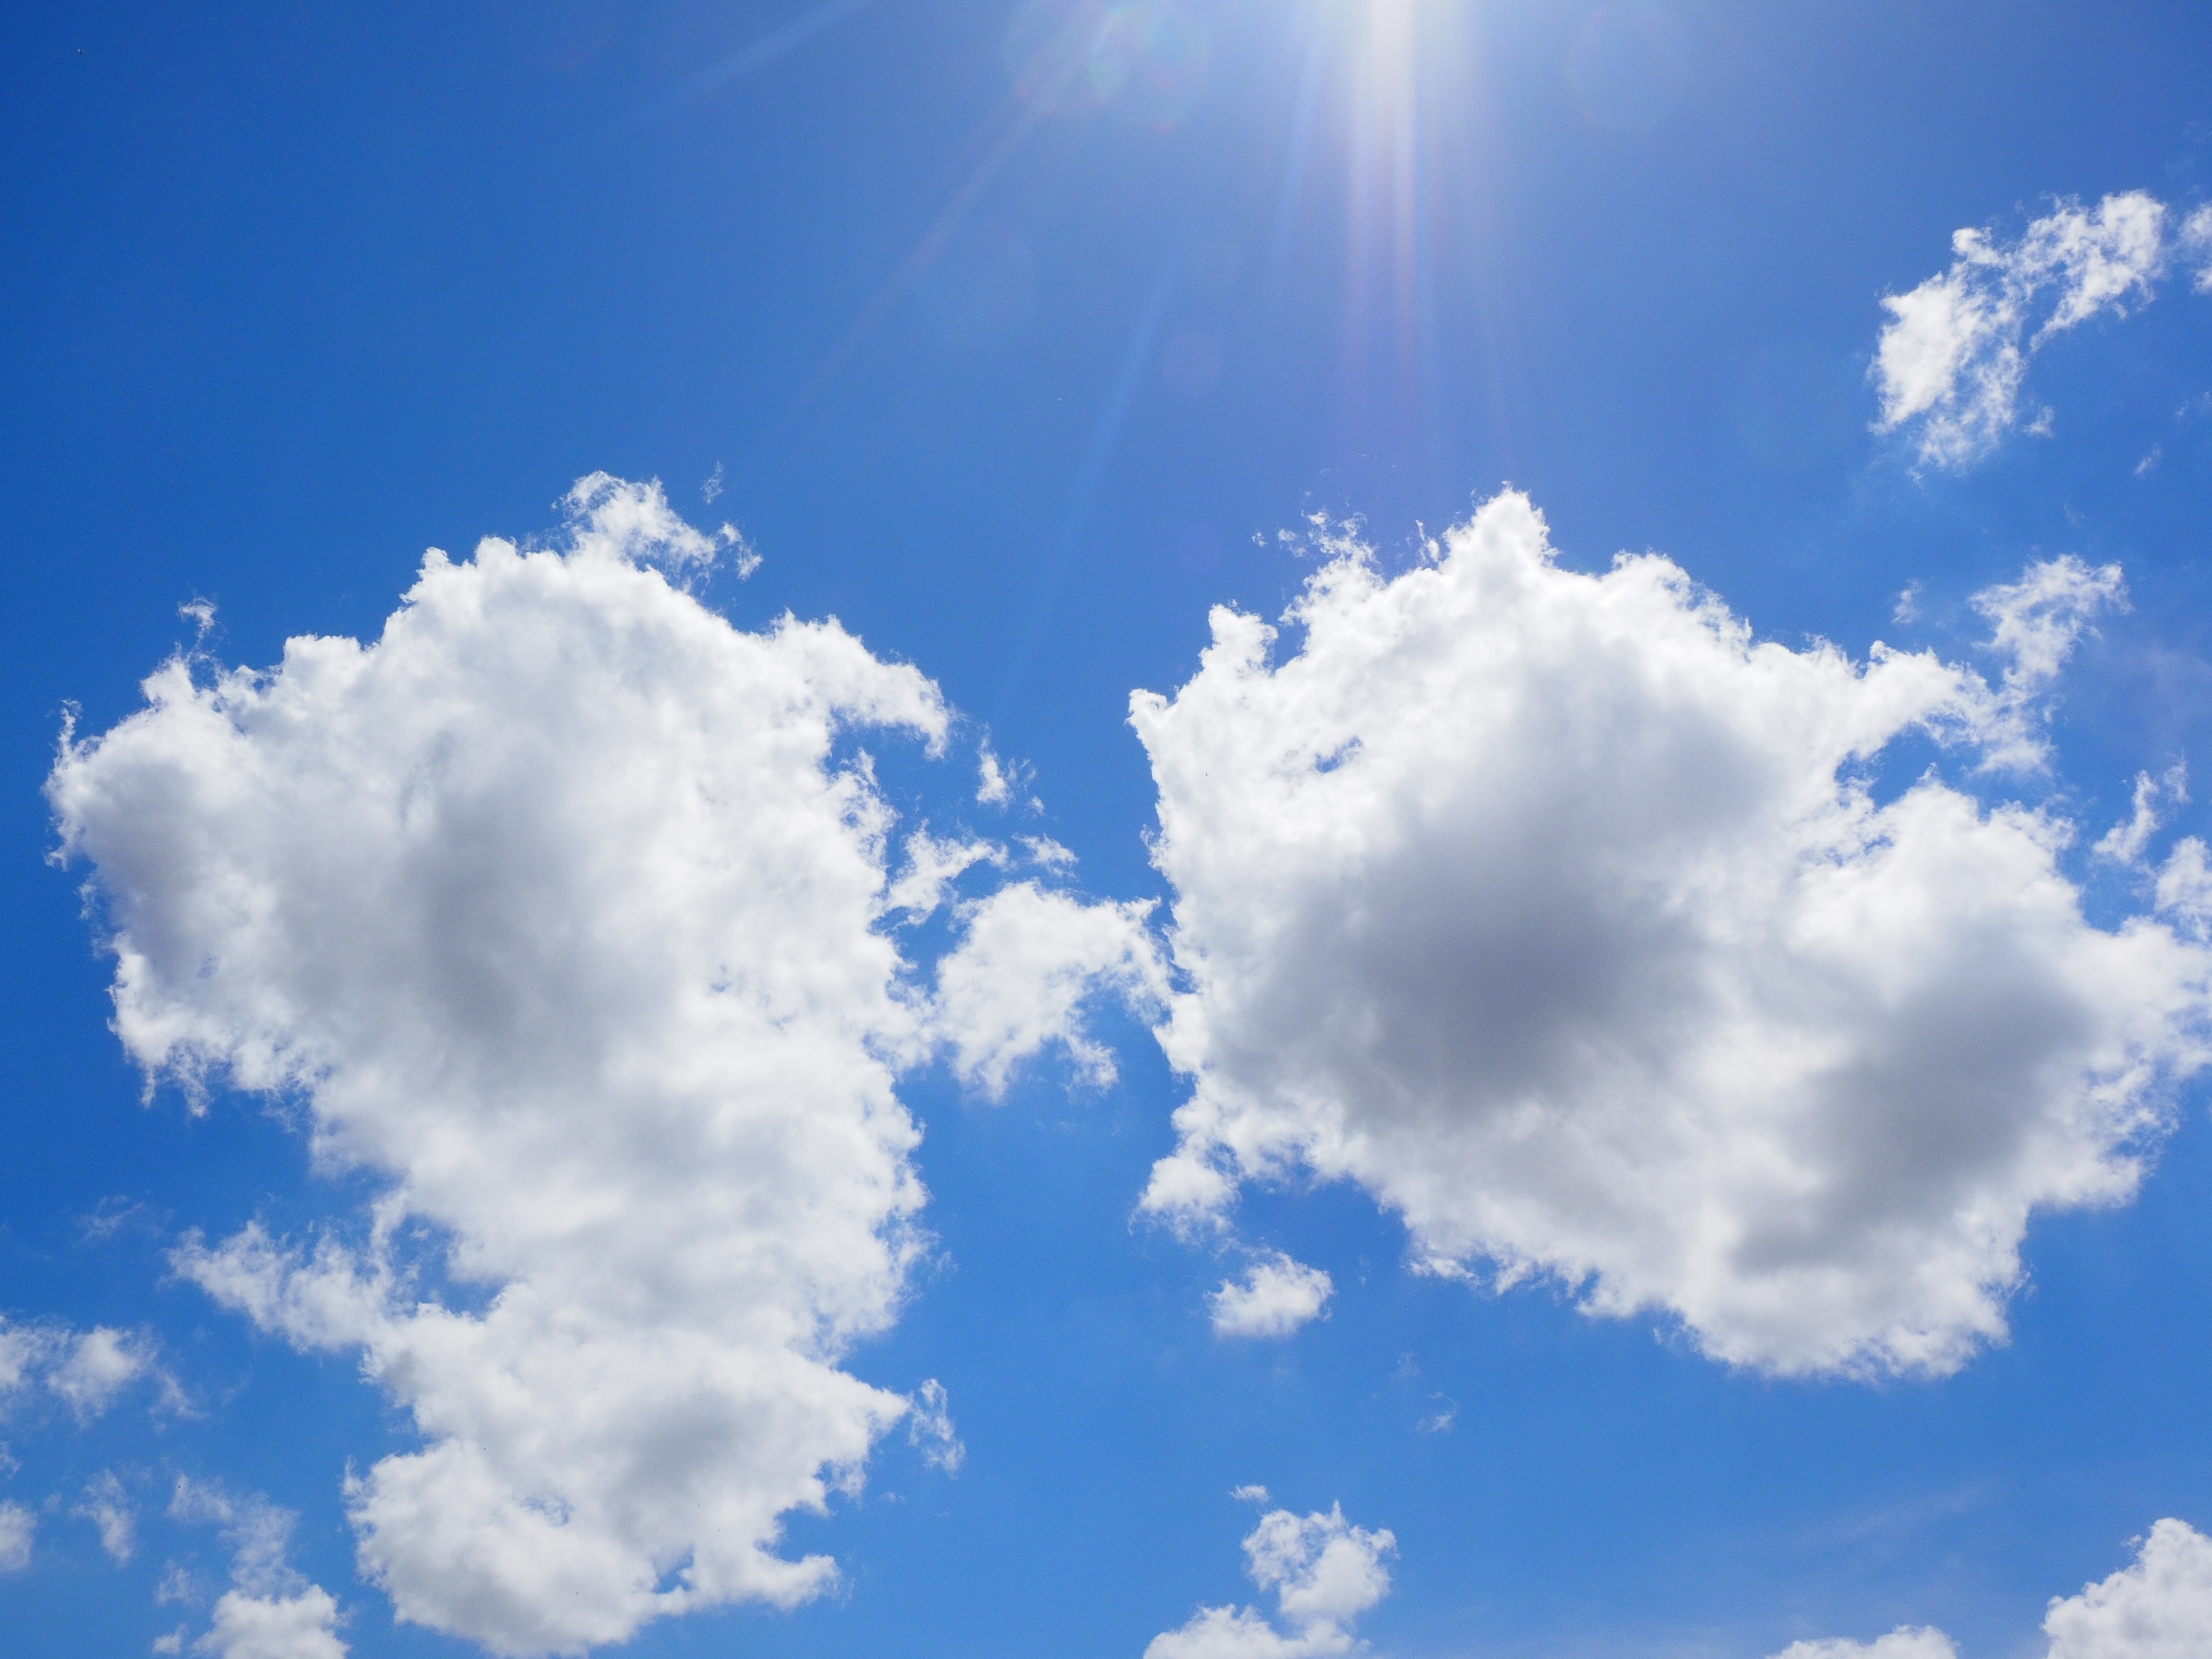
cloud, sky, white, sunlight, atmosphere, daytime, cumulus, blue, sunny, clouds, sunny day, cumulus clouds, cumulus cloud, summer day, meteorological phenomenon, cumulus mediocris, cumulus humilis, atmosphere of earth